Garden design

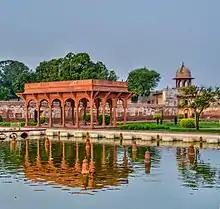
The Shalamar Gardens, Lahore, Pakistan

Traditionally, garden soil is improved by amendment, the process of adding beneficial materials to the native subsoil and particularly the topsoil. The added materials, which may consist of compost, peat, sand, mineral dust, or manure, among others, are mixed with the soil to the preferred depth. The amount and type of amendment may depend on many factors, including the amount of existing soil humus, the soil structure (clay, silt, sand, loam, etc.), the soil acidity/alkalinity, and the choice of plants to be grown. One source states that, "conditioning the soil thoroughly before planting enables the plants to establish themselves quickly and so play their part in the design." However, not all gardens are, or should be, amended in this manner, since many plants prefer an impoverished soil. In this case, poor soil is better than a rich soil that has been artificially enriched.